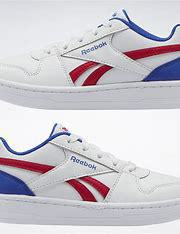
Brand: Reebok
Model: Royal Prime 2